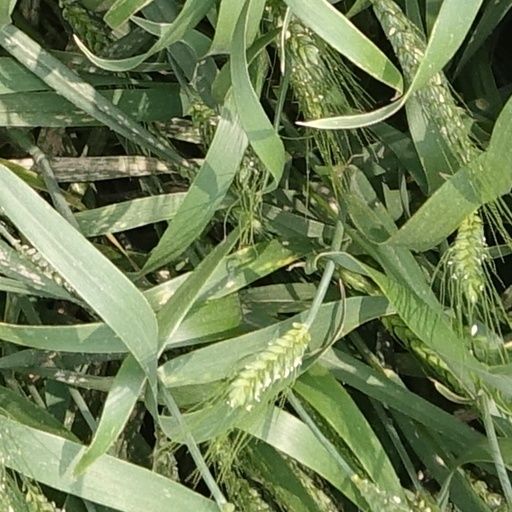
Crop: wheat